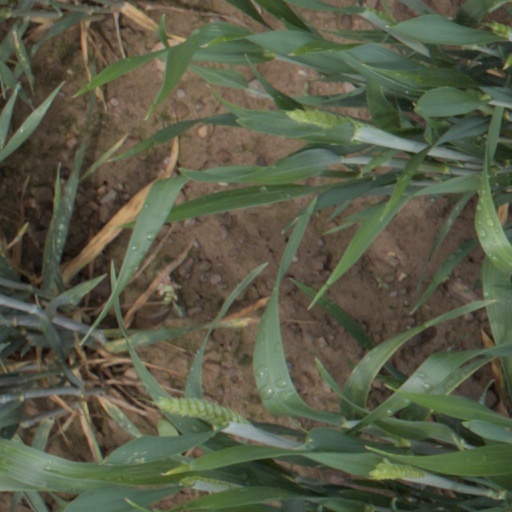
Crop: wheat